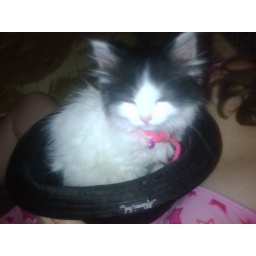
The cat in the hat